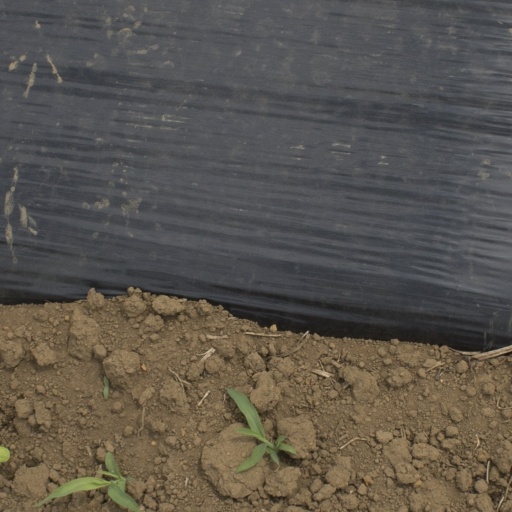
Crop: Jerusalem artichoke